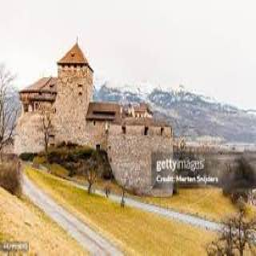
Vaduz Castle